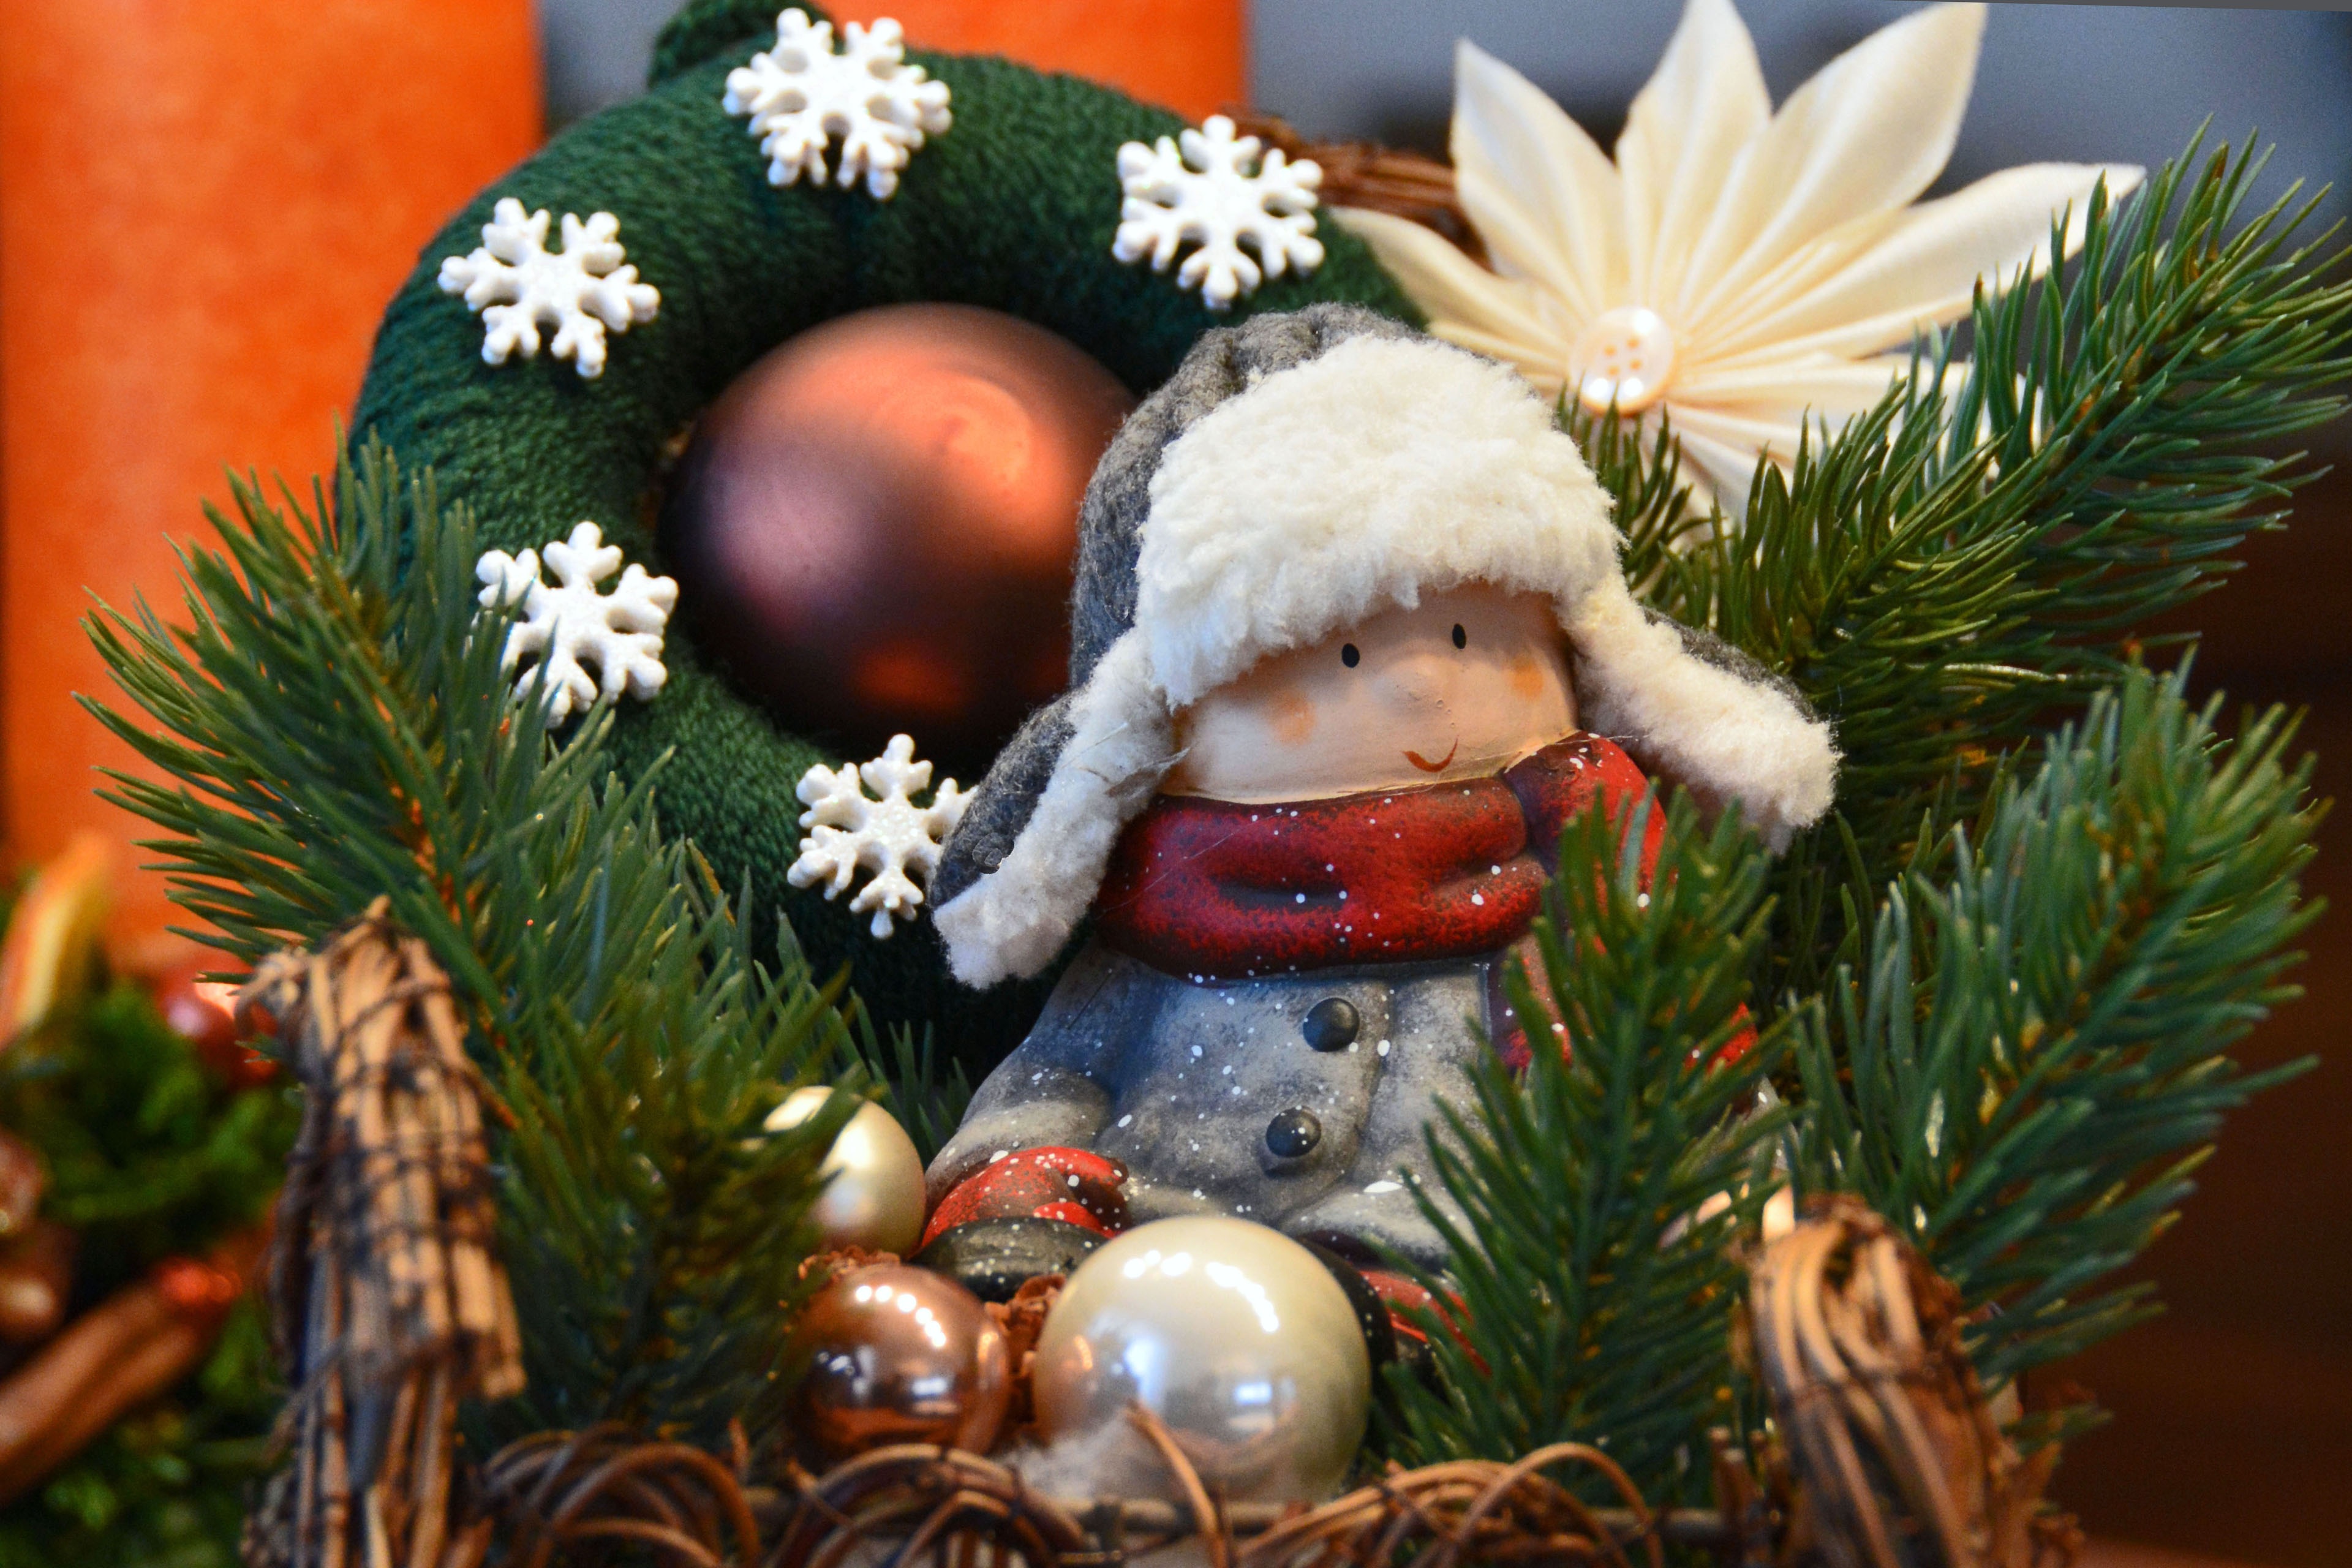
branch, gift, holiday, christmas, fir, decor, christmas tree, scarf, wreath, sit, christmas decoration, holly, greeting card, males, christmas balls, christmas images, winter hat, winter coat